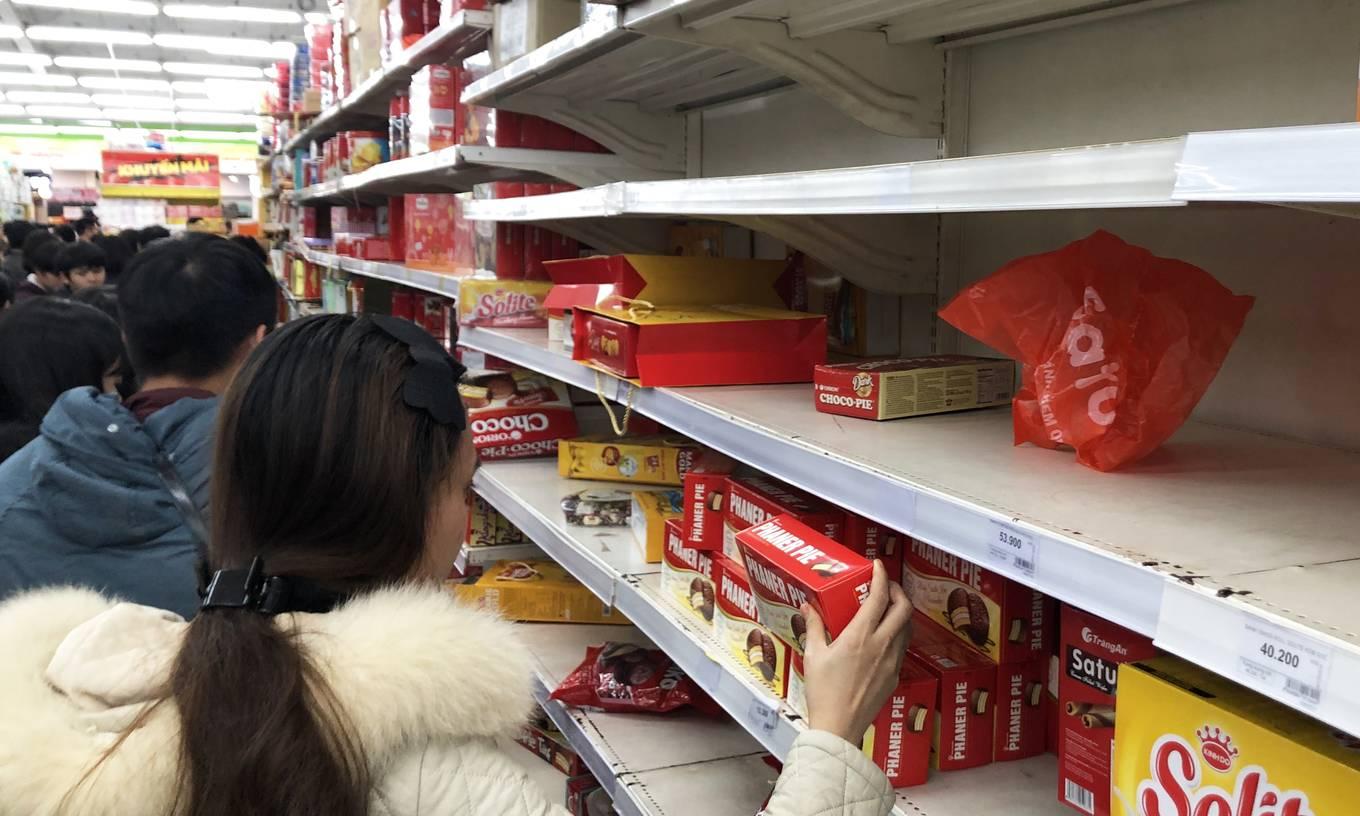
có một cô gái đang cầm một hộp bánh ở trên tay